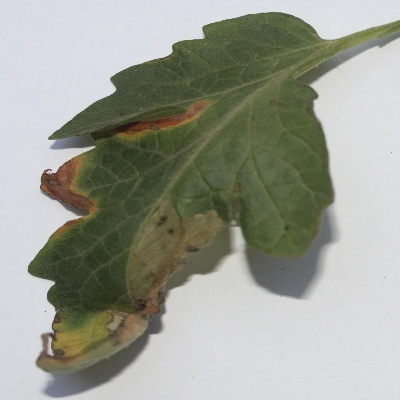
Crop: Tomato
Condition: leaf blight